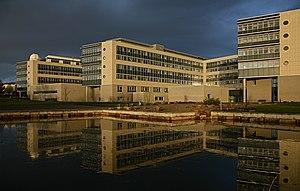
L’université Georg-August de Göttingen — en allemand Georg-August-Universität Göttingen, est une des plus célèbres universités allemandes, dont sont issus notamment des mathématiciens de grand renom. Située dans le Land de Basse-Saxe en République fédérale d'Allemagne, en tant qu'établissement consacré à l'enseignement et à la recherche, elle est aussi la plus importante université de cet état, de par le nombre d'étudiants qu'elle accueille. Fondée en 1734 sous le nom de Universitas Regiæ Georgiæ Augustæ par George II, roi de Grande-Bretagne et prince électeur de Hanovre, soucieux de promouvoir les idéaux du siècle des Lumières, elle en est aussi la plus ancienne. L'enseignement a commencé à y être dispensé en 1737.